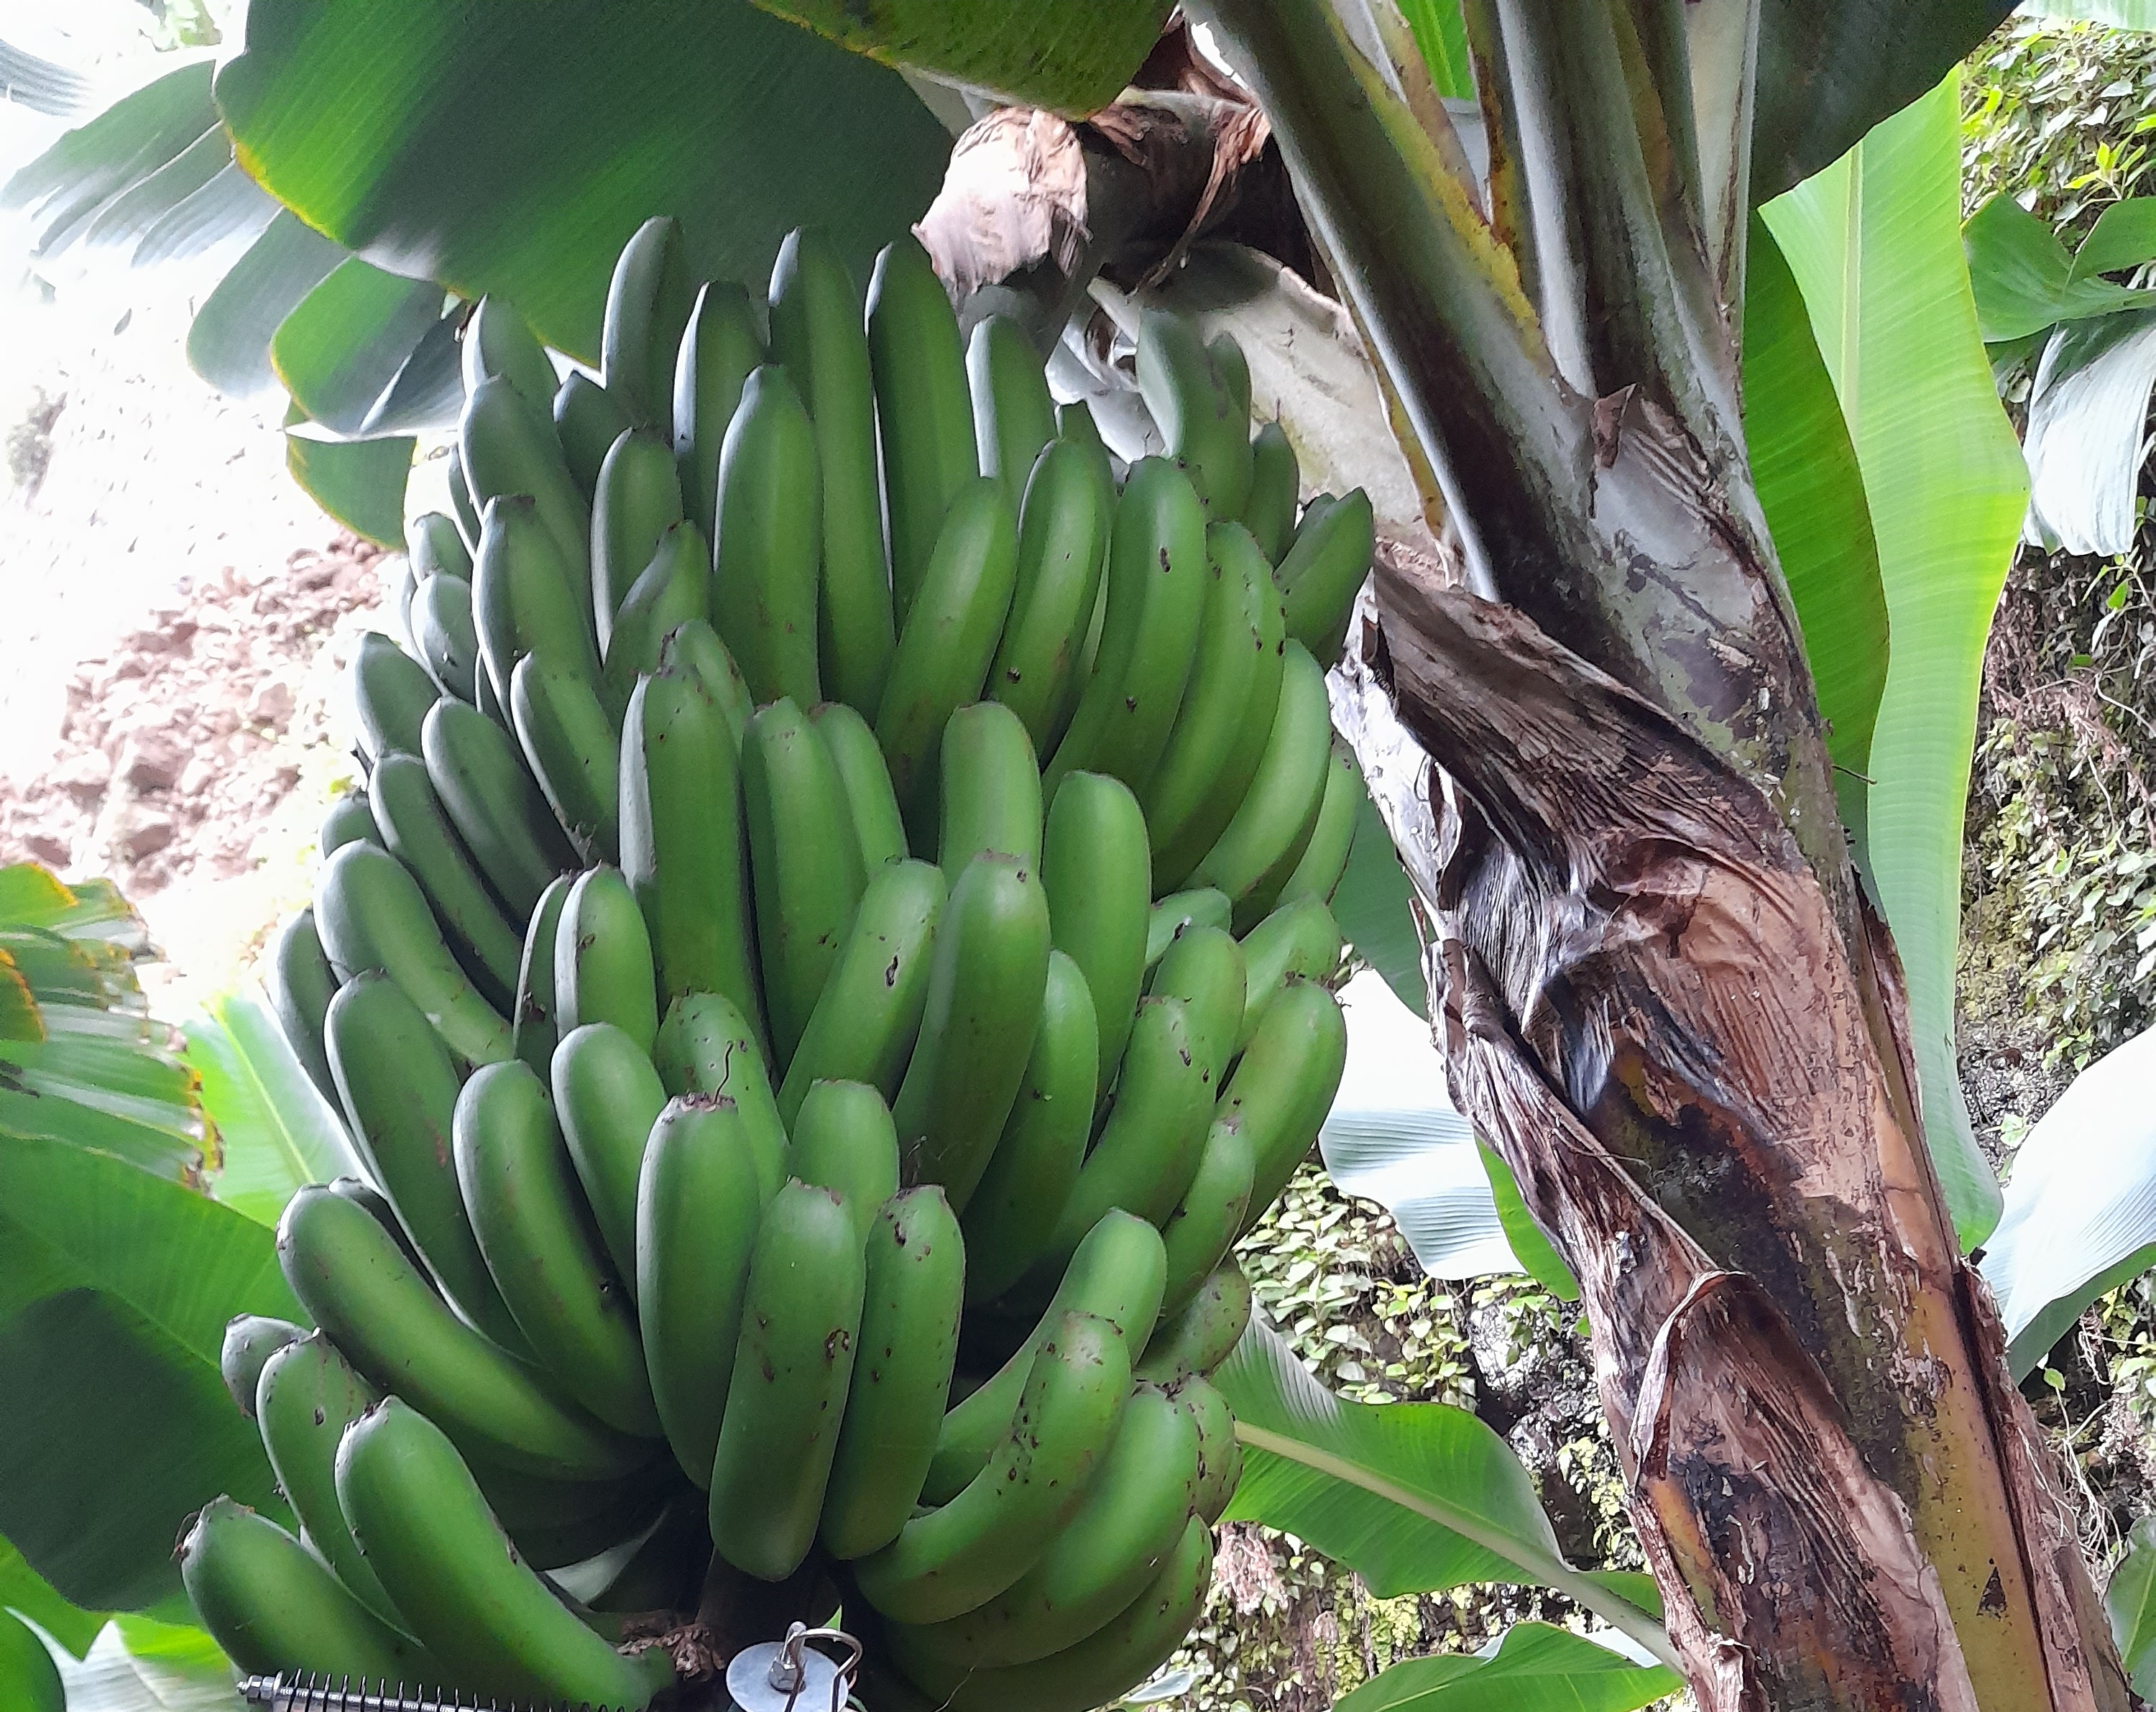
Label: Cut